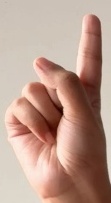
ASL sign: 1